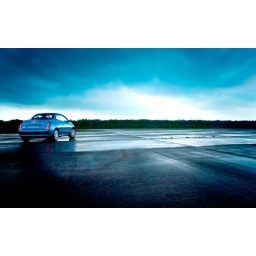
blue car in the rain.jpg